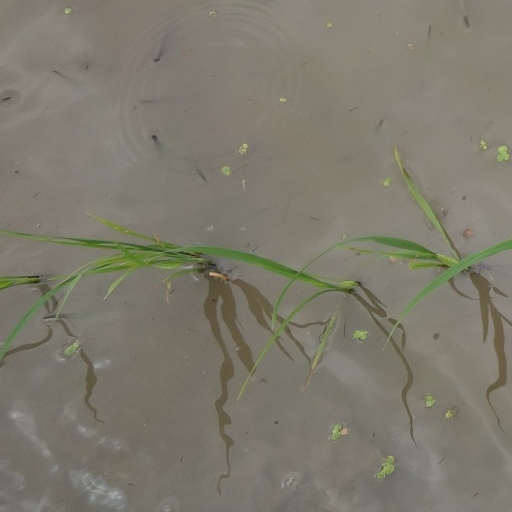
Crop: rice